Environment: real
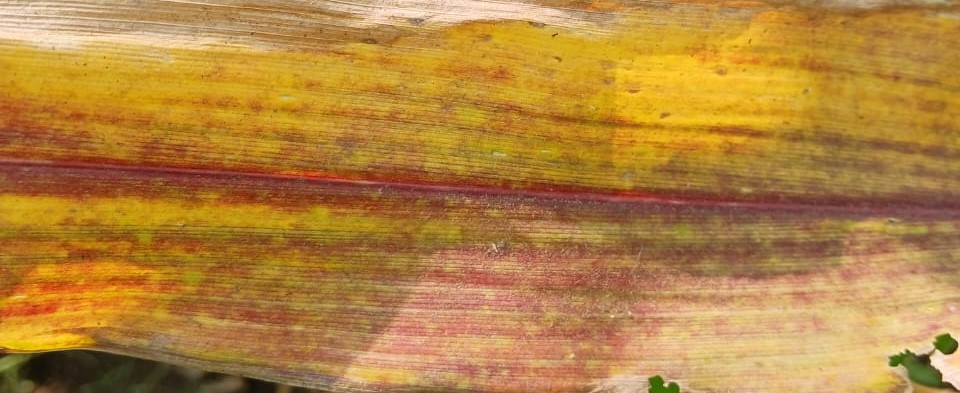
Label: phosphorus_deficiency